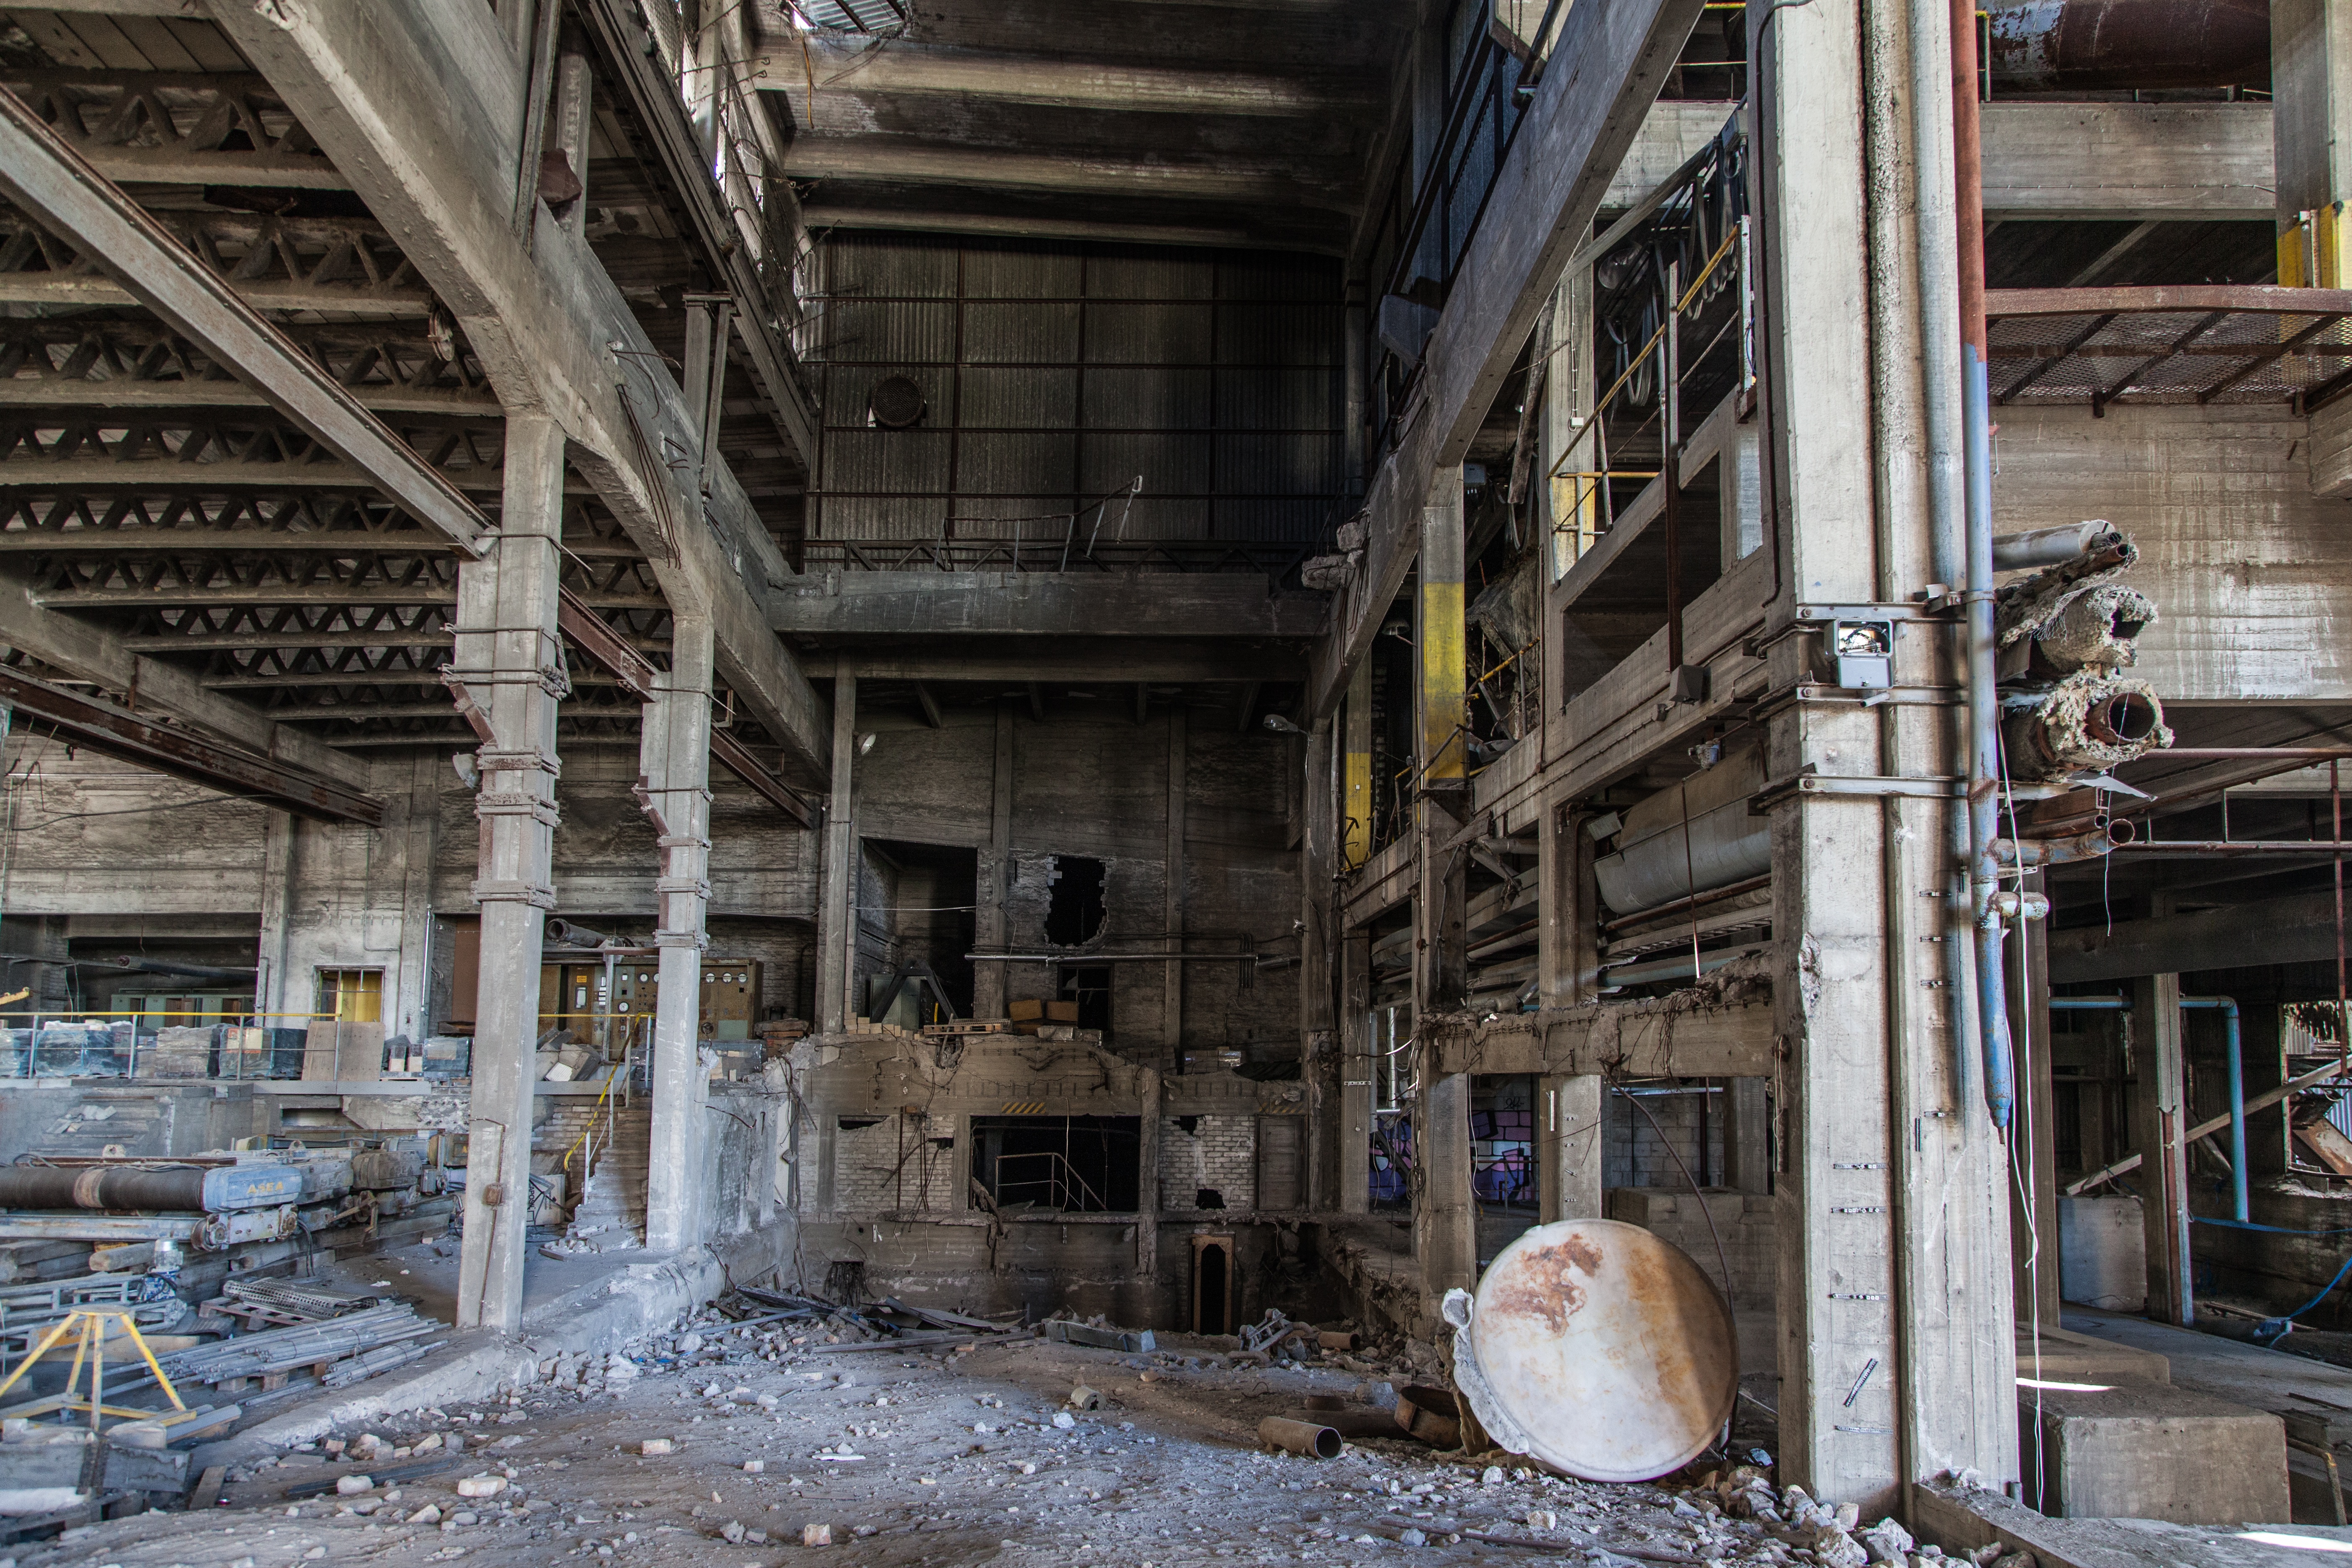
grungy, vintage, retro, house, interior, building, old, urban, workshop, environment, construction, equipment, broken, industrial, abandoned, factory, dirty, grunge, rough, industry, decay, junk, ruin, room, graffiti, textured, warehouse, inside, indoors, messy, pipes, urbex, rusty, abandon, disaster, exploration, dusty, trash, garbage, destruction, damage, forgotten, ruined, aged, deteriorated, abandoned factory, urban exploration, urban area, ruinous